Angus Gault

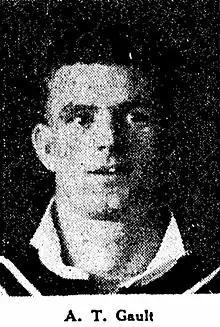

In Manukau's first match of the season, a preliminary round match against Richmond on April 17 at Carlaw Park Gault scored a try in a 15–11 loss where he was “in the fore” with Brodrick, Kawe, and Phillips. The "Herald" wrote during the week that “the Manukau vanguard this season looks a formidable set, and with the experience gained last year Brodrick, Kawe and Gault should develop into outstanding league forwards”. Manukau's first Fox Memorial championship match was on May 1 against North Shore. They won 19–12 with Gault “prominent throughout” with some other forwards. He did blow a try however after he crossed but allowed himself to be pushed over the dead ball line”. Following the game he was selected in the Auckland Pākehā side to play Auckland Māori in a midweek match on May 12. He was initially named in the second row with Bill Breed but was moved to prop in a reshuffling of the forwards with Jack Satherley at hooker. There were nine Manukau players in the Māori squad of 17 with Gault propping against teammate Len Kawe, and Minnix. Prior to the match he was “the best forward” in the Manukau side in a 17–10 win over Marist. Gault’s Auckland Pākehā side defeated the Māori team by 24 points to 14.